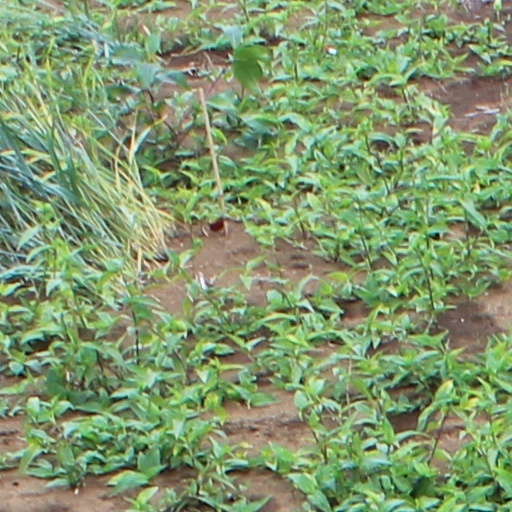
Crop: wheat